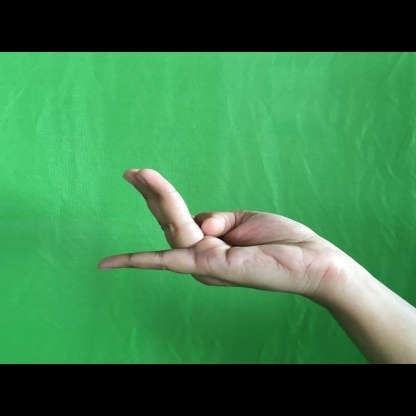
Mudra: Chaturam